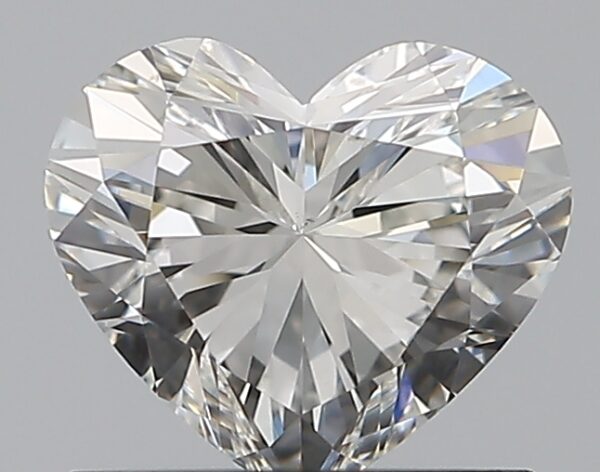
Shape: heart
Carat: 0.8
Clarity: VS2
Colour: G
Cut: EX
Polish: EX
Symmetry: EX
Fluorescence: N
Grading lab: GIA
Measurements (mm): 5.79 x 6.6 x 3.74